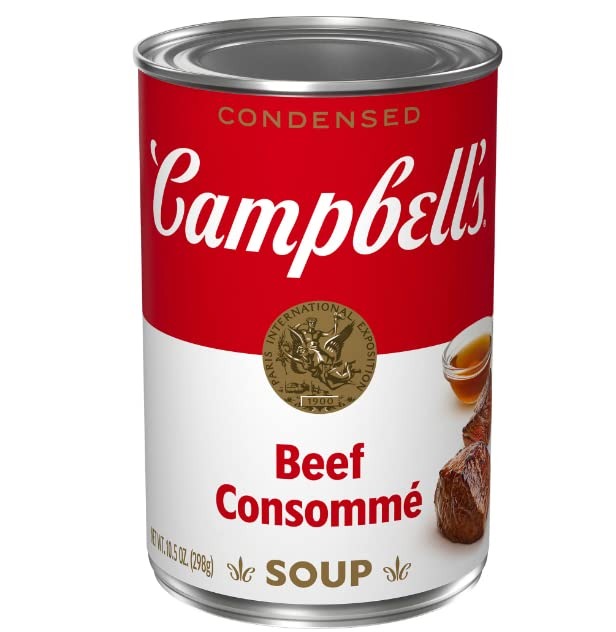
Item Name: Campbell's Condensed Soup, Beef Consomme, 10.5 Ounce (Pack of 6)
Bullet Point 1: Enjoy this rich and flavorful taste
Bullet Point 2: Extremely versatile-use as-is, amped up or as an ingredient
Bullet Point 3: Great flavor the whole family will love
Bullet Point 4: Easy to prepare-just reconstitute with water
Product Description: Pack of 6
Value: 63.0
Unit: Ounce

Price: 8.125